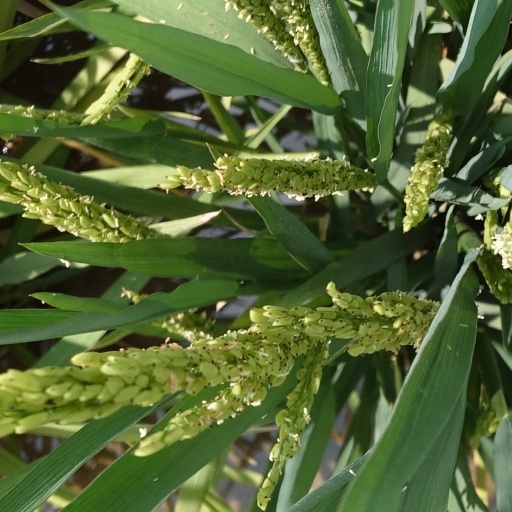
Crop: rice